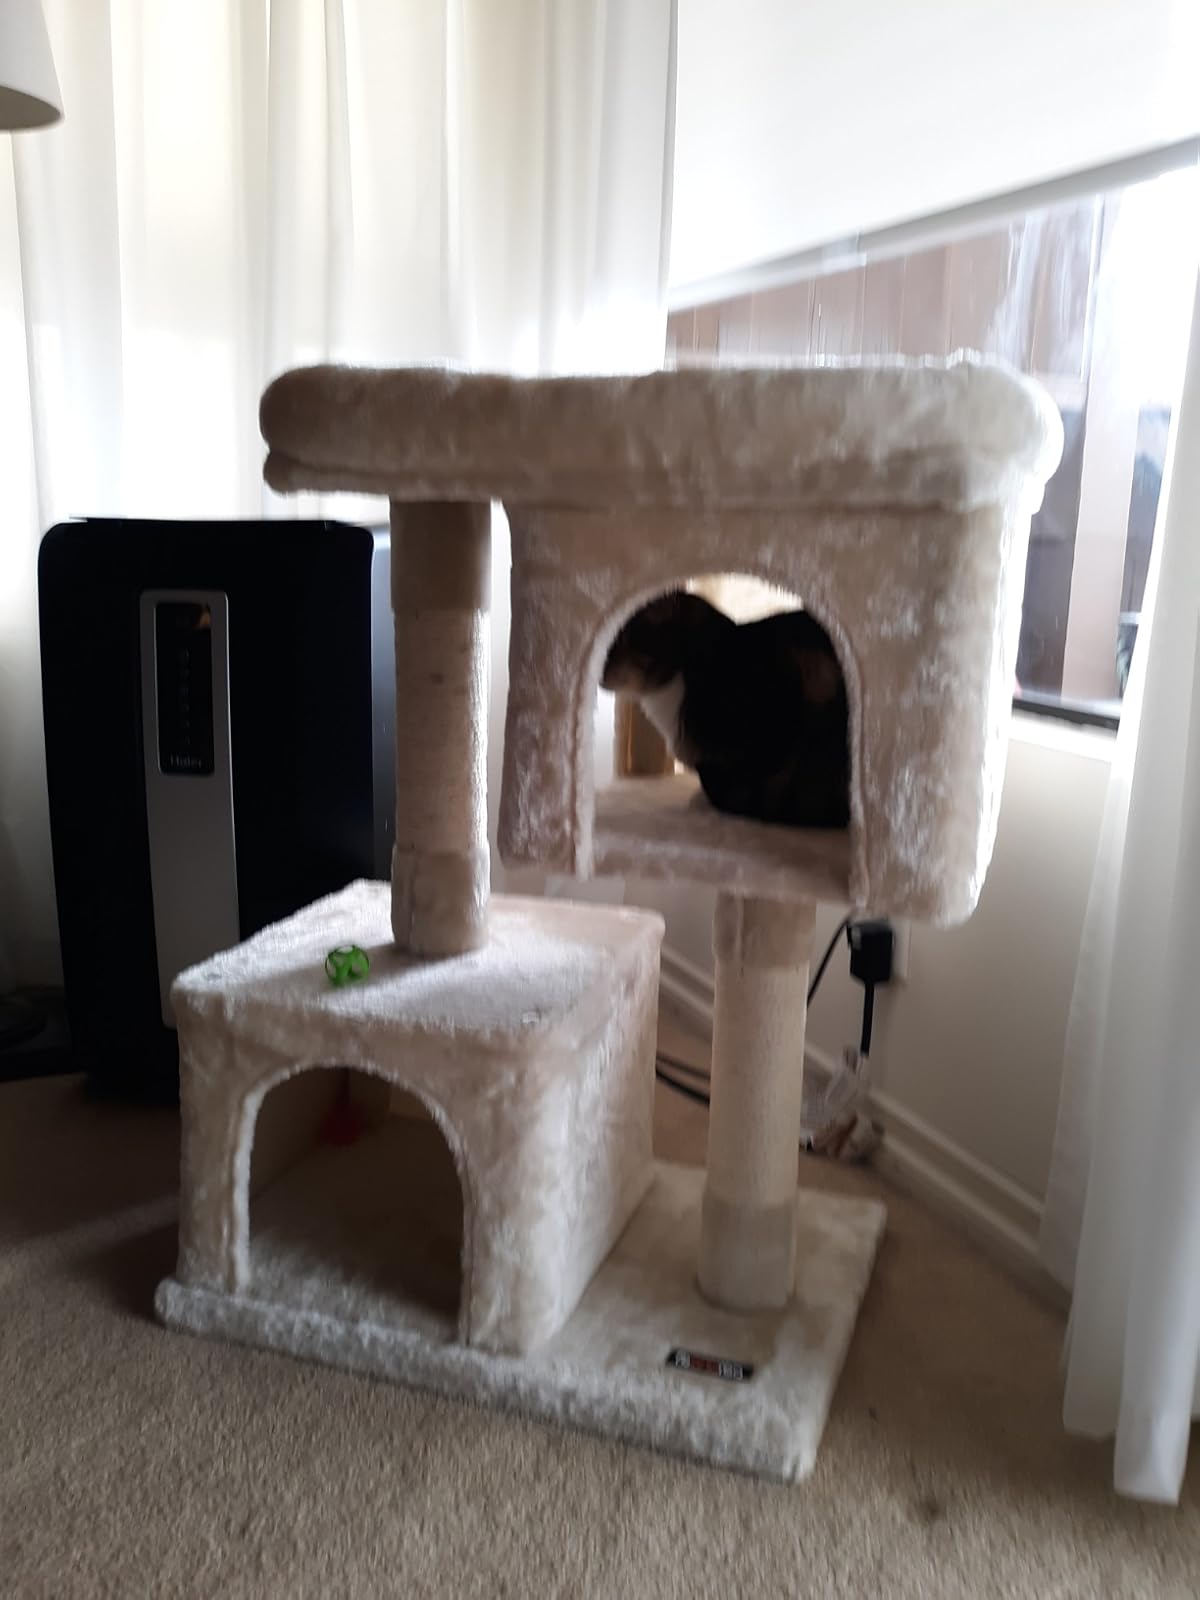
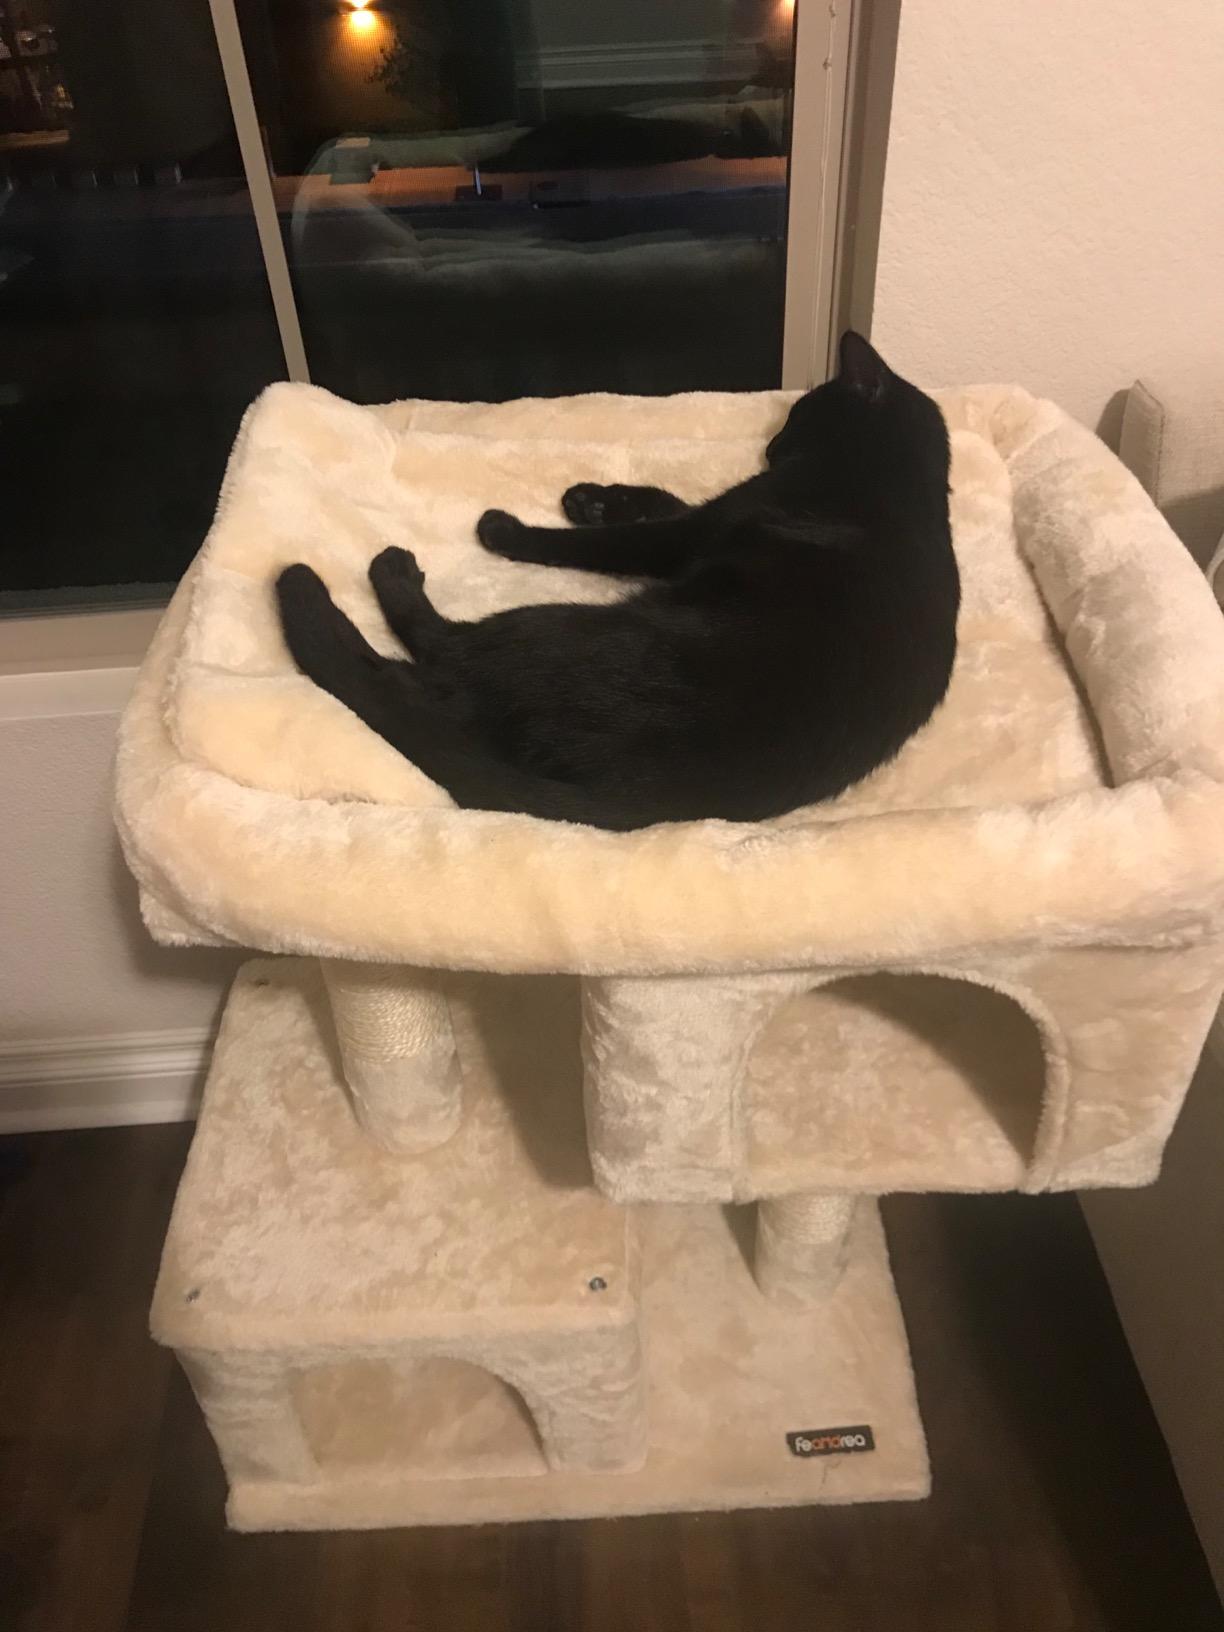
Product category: items_cat tree
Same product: yes